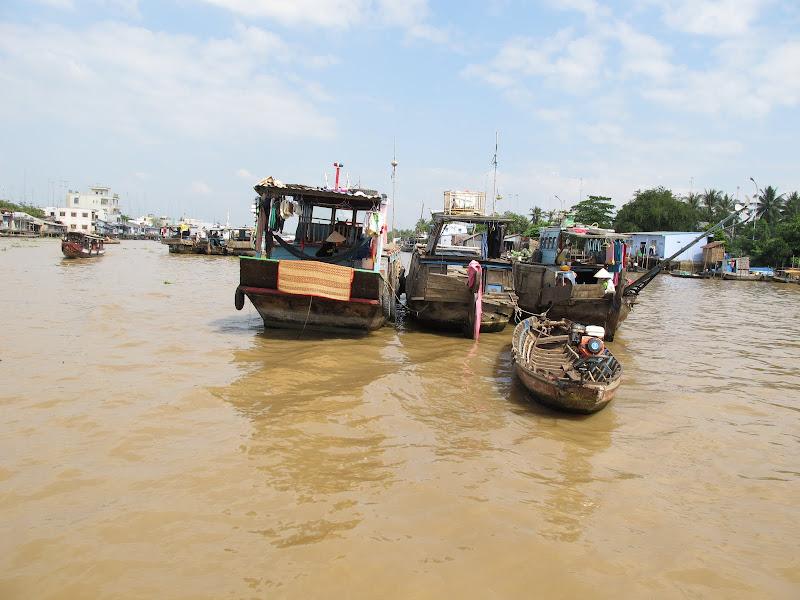
có những con thuyền đang đậu sát nhau trên sông